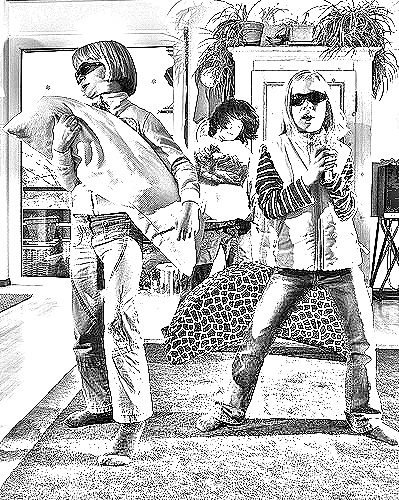
Portrait style: Sketch Portrait